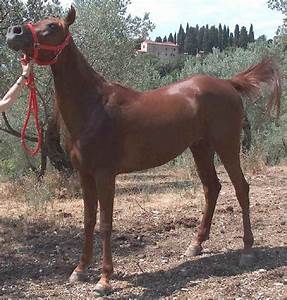
Label: horse